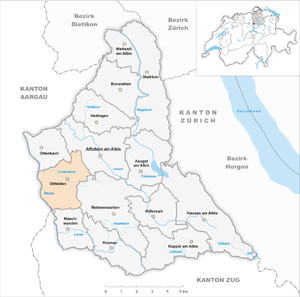
Obfelden est une commune suisse du canton de Zurich, située dans le district d'Affoltern.